South Pacific Coast Railroad

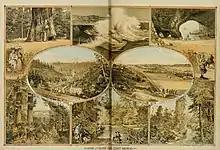
"Views on the South Pacific Coast Railroad" featuring locations in Santa Cruz County (1882)

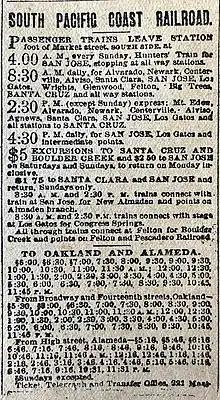
Schedule and fares for March 4, 1887

SPC was incorporated in 1876 to purchase the unfinished Santa Clara Valley Company railroad at Dumbarton Point. Dumbarton Point was then a landing to transfer agricultural produce from the Santa Clara Valley for transport to San Francisco. Railway shops were built in Newark and a narrow gauge line to San Jose was completed in 1876. The SPC ferry "Newark" offered connecting service from Newark to San Francisco in 1877. In 1878 the SPC was extended from San Jose to Los Gatos; and the subsidiary Bay and Coast Railroad completed a line of trestles and fill along the eastern edge of San Francisco Bay from Newark to Alameda. The ferry connection to San Francisco shifted to Alameda as SPC ferrys "Bay City" and "Garden City" increased the frequency and reliability of connecting service.